Nancy Dell'Olio

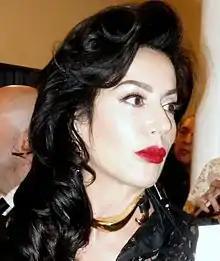
Dell'Olio in 2014

Annunziata "Nancy" Dell'Olio (born 23 August 1961) is an Italian-American lawyer and media personality. She first came to public notice as the girlfriend of football manager Sven-Göran Eriksson.